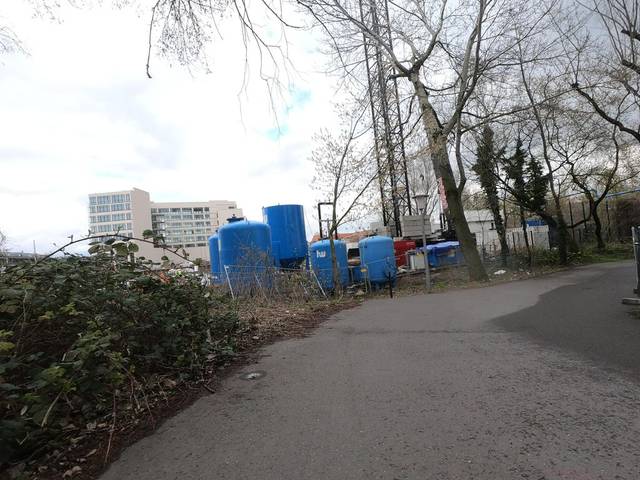
Region: Germany
Coordinates: 52.5, 13.47